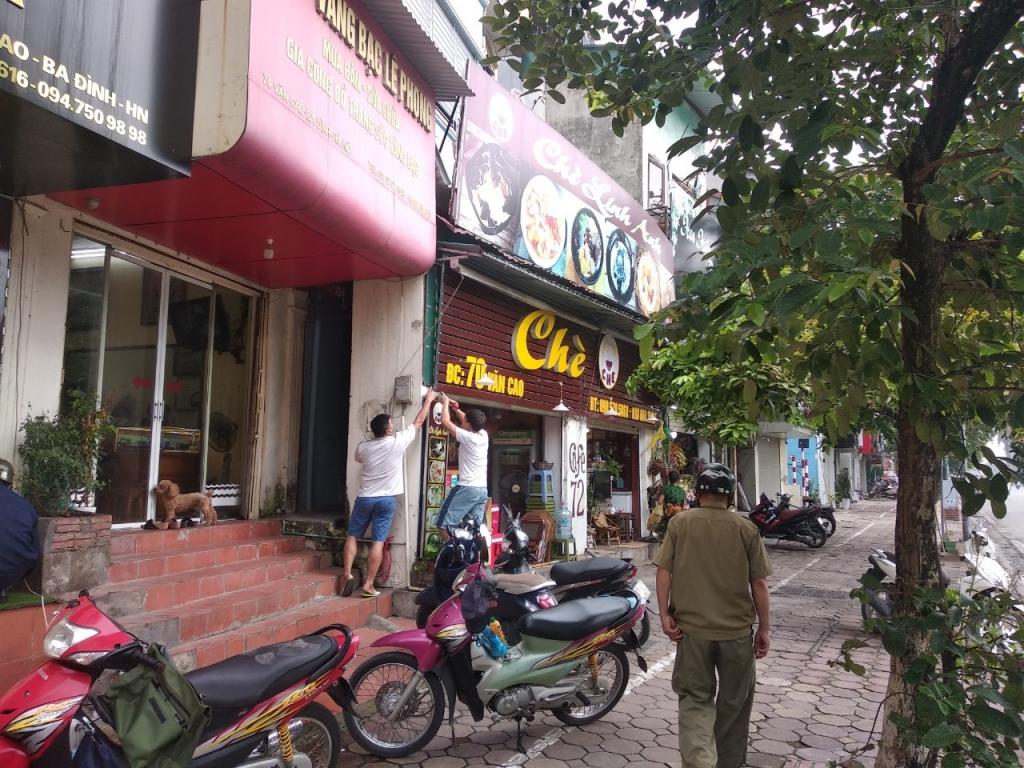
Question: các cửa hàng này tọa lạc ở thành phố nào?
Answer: thành phố hà nội